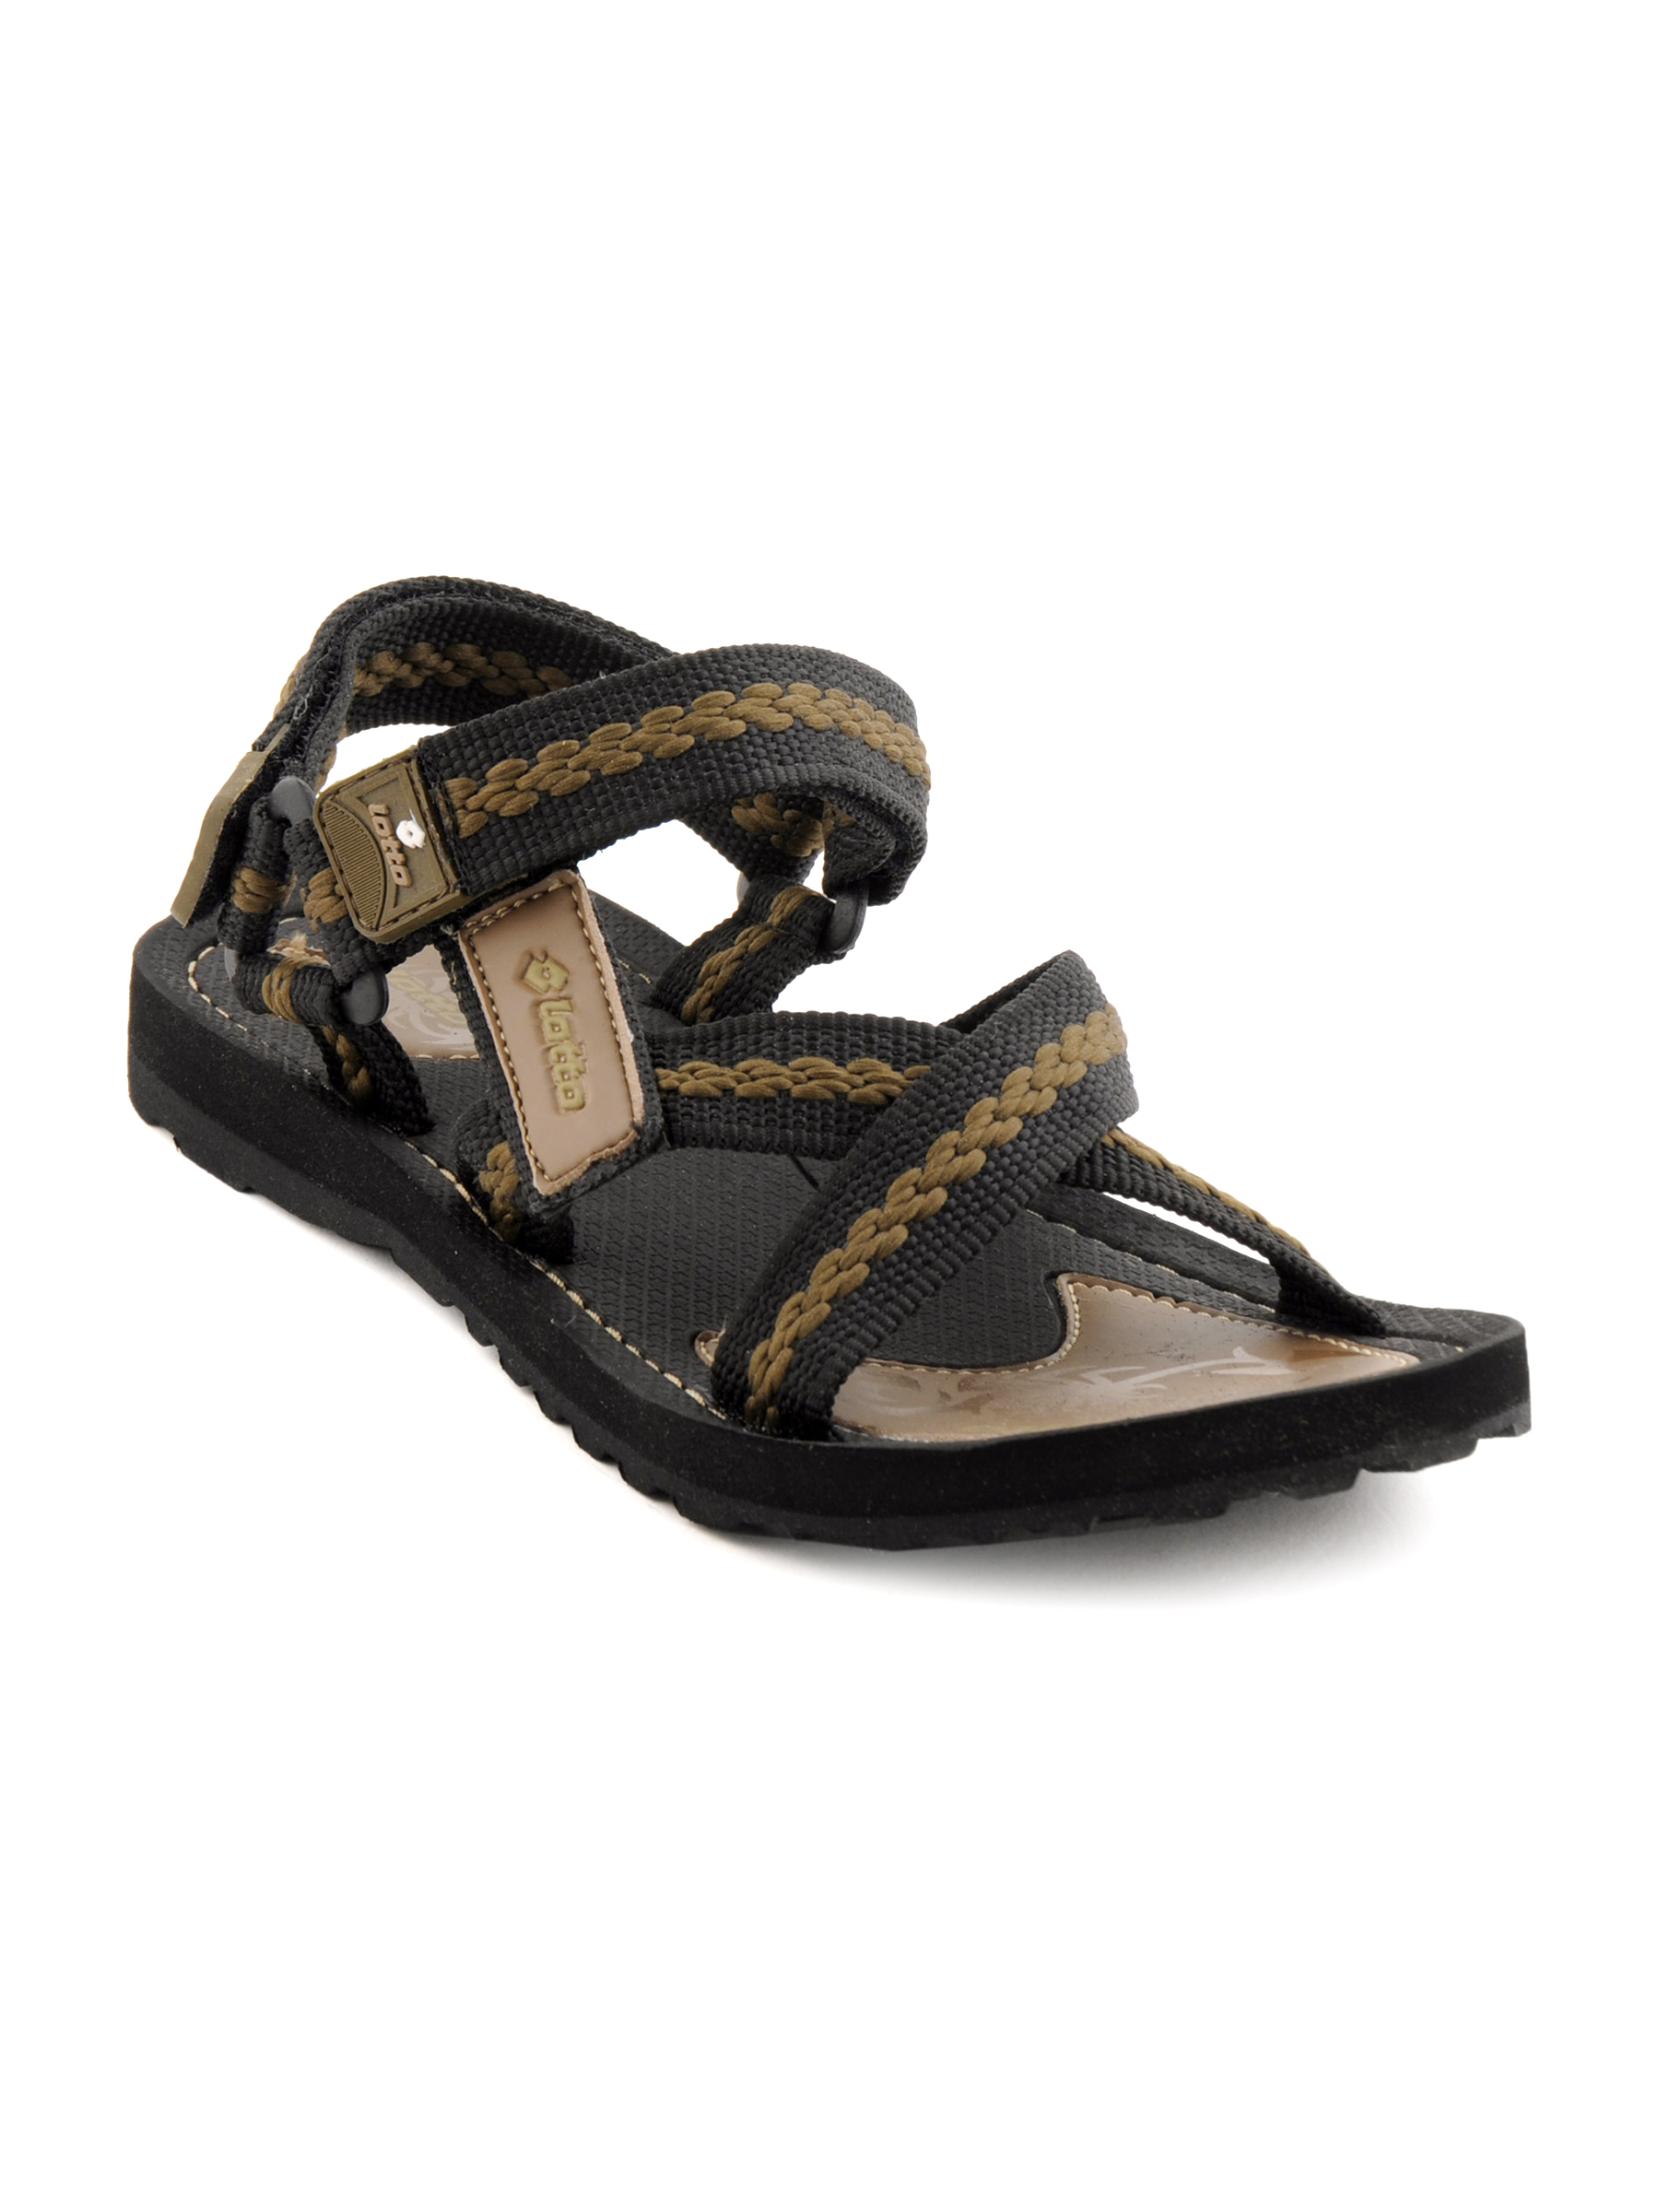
Lotto Men Sting Black Sandals
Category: Footwear / Sandal / Sandals
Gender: Men
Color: Black
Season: Fall 2011
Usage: Casual